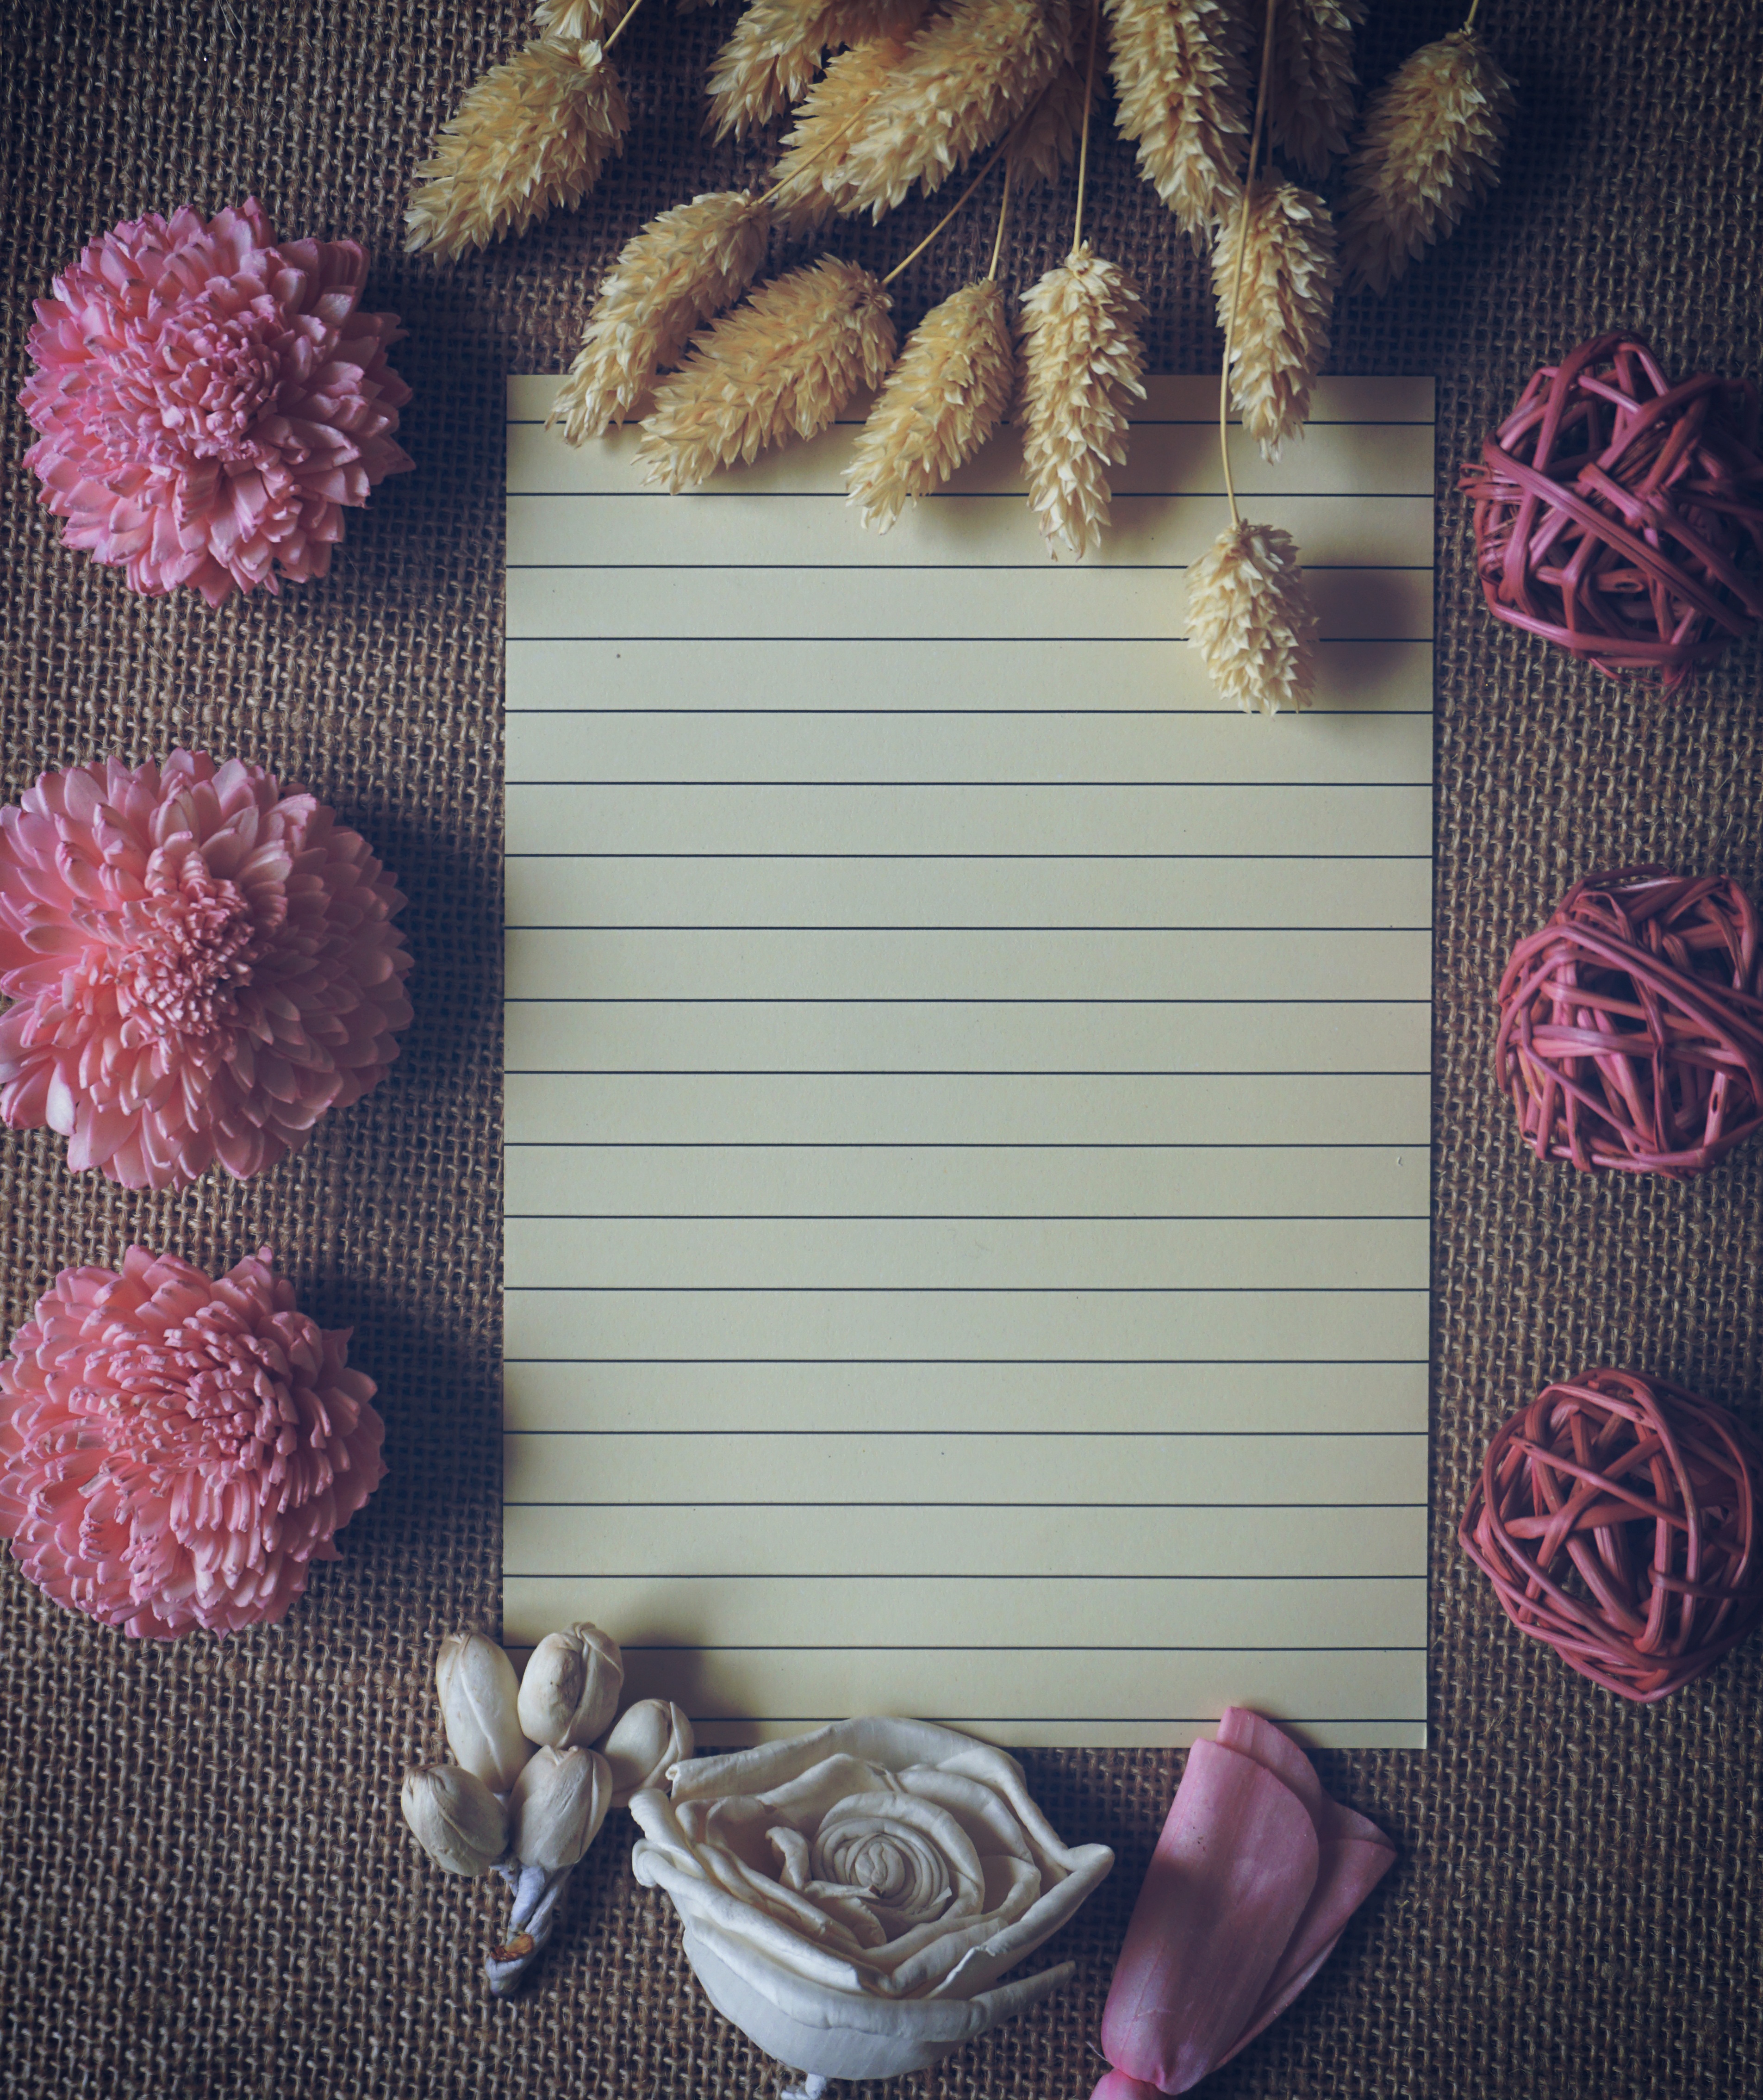
vintage, texture, flower, petal, cute, pattern, craft, pink, paper, wool, material, sweater, write, fabric, christmas decoration, crochet, dry flower, textile, art, design, handmade, knitted, traditional, mockup, mock up, needlework, sackcloth, linen paper